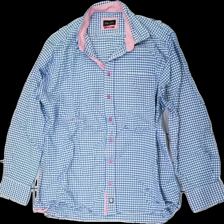
View: front
Type: Shirt
Category: Ladies
Brand: Park Lane
Colors: White, Blue
Material: 100% Cotton
Pattern: Checkered print
Cut: Regular
Size: XXL
Season: All
Stains: Minor
Price range: <50
Recommended usage: Recycle